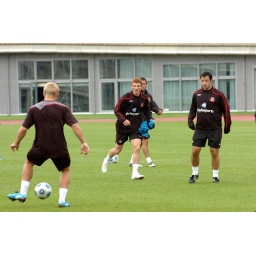
The Black cats train in Holland this morning (THURS).